Describe the emotion expressed in this image:  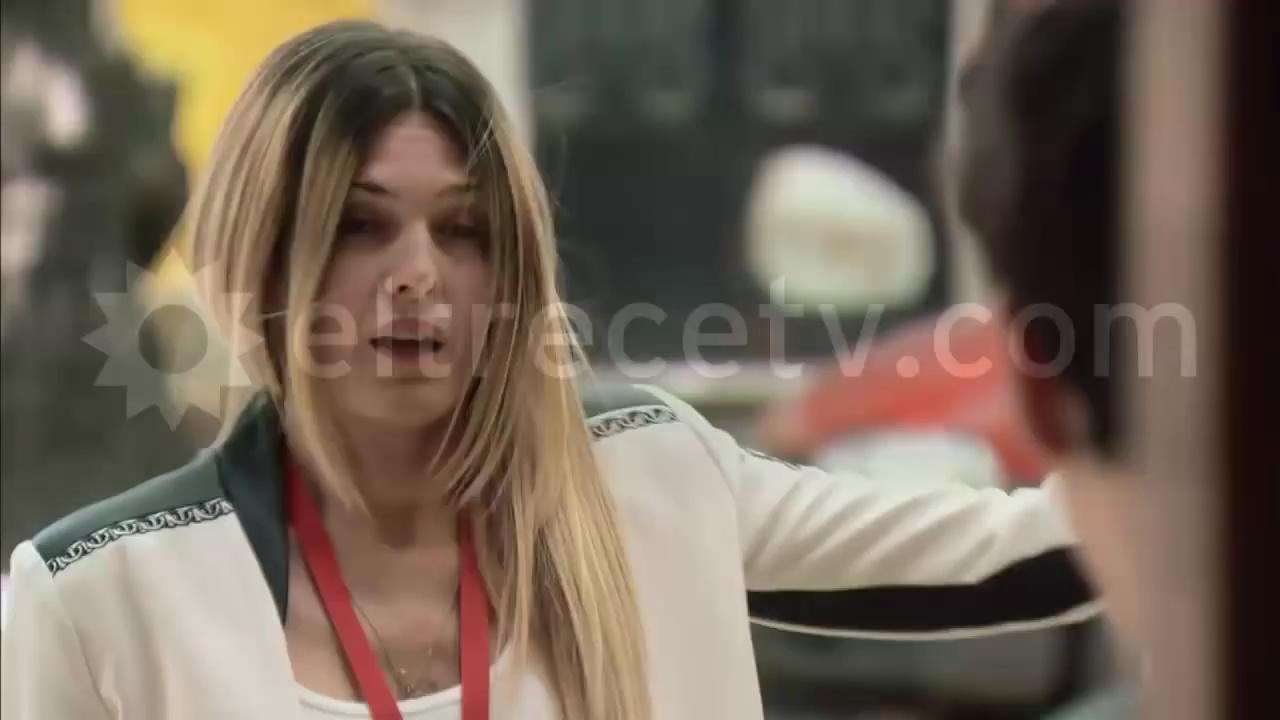
This person displays Fear, valence and arousal with high intensity.